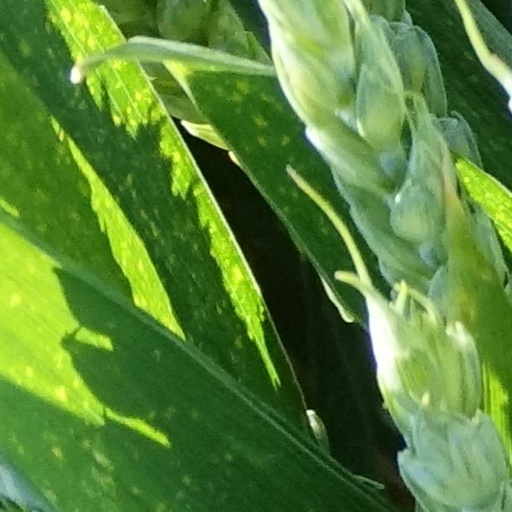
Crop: wheat